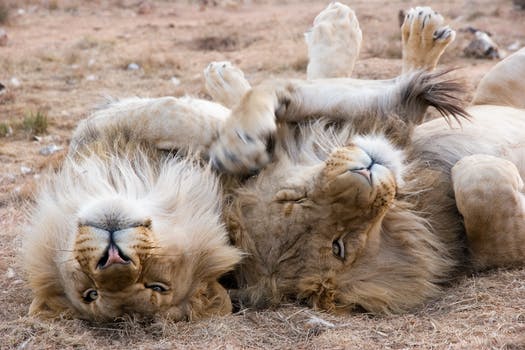
Label: No Watermark